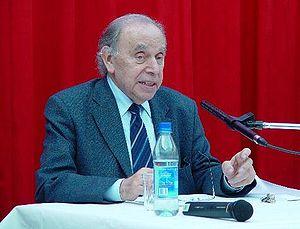
Arno Lustiger est un déporté, historien et auteur allemand d'origine juive polonaise. Il fait d'importantes contributions à la recherche et à la documentation de l'histoire de la résistance juive sous le régime nazi.